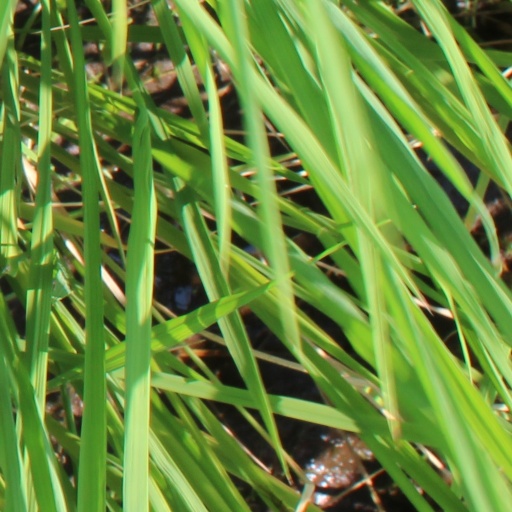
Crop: rice